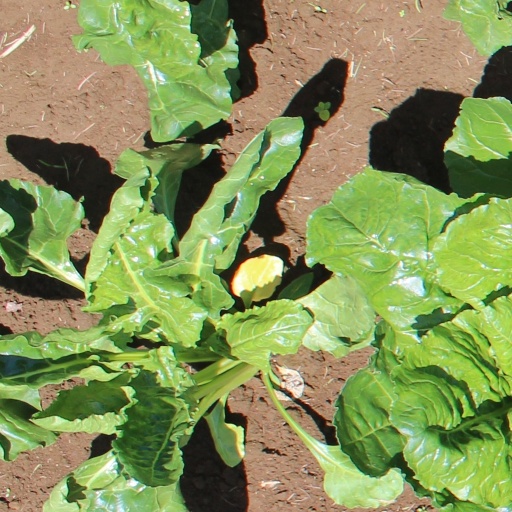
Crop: sugar beet